Hypercube (communication pattern)

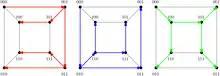
A formula_17-dimensional hypercubes with three ESBT embedded.

This section describes how to construct the binomial trees systematically. First, construct a single binomial spanning tree von formula_2 nodes as follows. Number the nodes from formula_3 to formula_4 and consider their binary representation. Then the children of each nodes are obtained by negating single leading zeroes. This results in a single binomial spanning tree. To obtain formula_1 edge-disjoint copies of the tree, translate and rotate the nodes: for the formula_15-th copy of the tree, apply a XOR operation with formula_94 to each node. Subsequently, right-rotate all nodes by formula_15 digits. The resulting binomial trees are edge-disjoint and therefore fulfill the requirements for the ESBT-broadcasting algorithm.